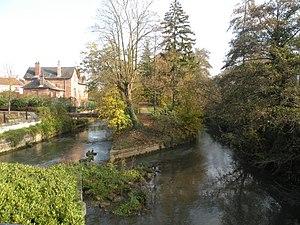
Parc Fernand Watteeuw à Beauvais
Le Thérain est une rivière française du bassin de la Seine. Affluente de rive droite de l'Oise, elle coule dans les départements de Seine-Maritime et de l'Oise dans les régions Normandie et Hauts-de-France.